Flying ace

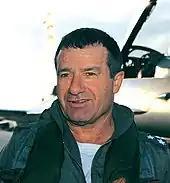
Giora Epstein, the highest scoring flying ace in the Israeli Air Force with 17 aerial victories

The Vietnam People's Air Force had begun development of its modern air-forces, primarily trained by Czechoslovak and Soviet trainers since 1956. The outbreak of the largest sustained bombardment campaign in history prompted rapid deployment of the nascent air-force, and the first engagement of the war was in April 1965 at Thanh Hóa Bridge which saw relatively outdated subsonic MiG-17 units thrown against technically superior F-105 Thunderchief and F-8 Crusader, damaging 1 F-8 and killing two F-105 jets. The MiG-17 generally did not have sophisticated radars and missiles and relied on dog-fighting and maneuverability to score kills on US aircraft. Since US aircraft heavily outnumbered North Vietnamese ones, the Warsaw Pact and others had begun arming North Vietnam with MiG-21 jets. The VPAF had adopted a strategy of "guerrilla warfare in the sky" utilizing quick hit-and-run attacks against US targets, continually flying low and forcing faster, more heavily armed US jets to engage in dog-fighting where the MiG-17 and MiG-21 had superior maneuverability. The VPAF had carried out the first air-raid on US ships since WW2, with two aces including Nguyễn Văn Bảy attacking US ships during the Battle of Đồng Hới in 1972. Quite often air-to-air losses of US fighter jets were re-attributed to surface-to-air missiles, as it was considered "less embarrassing". By the war's end, the US had nevertheless confirmed 249 air-to-air US aircraft losses while the figures for North Vietnam are disputed, ranging from 195 North Vietnamese aircraft from US claims to 131 from Soviet, North Vietnamese and allied records.